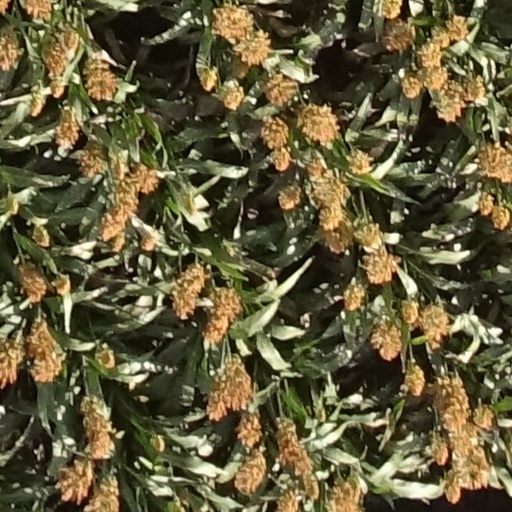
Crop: sorghum